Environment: real
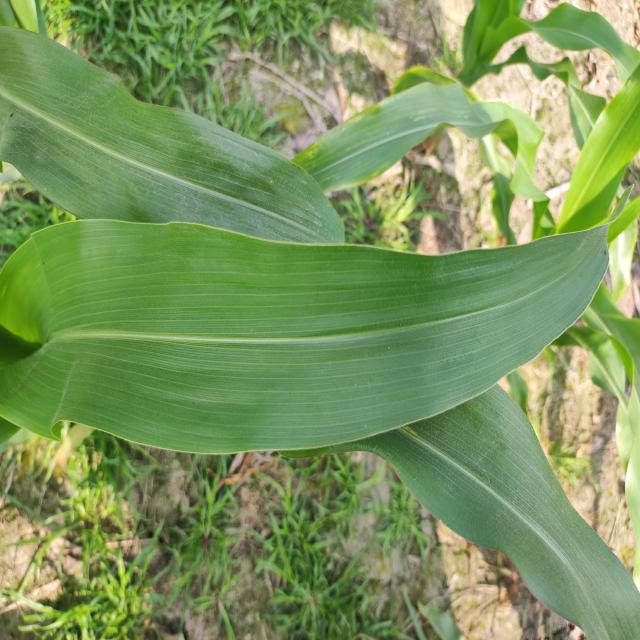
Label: healthy